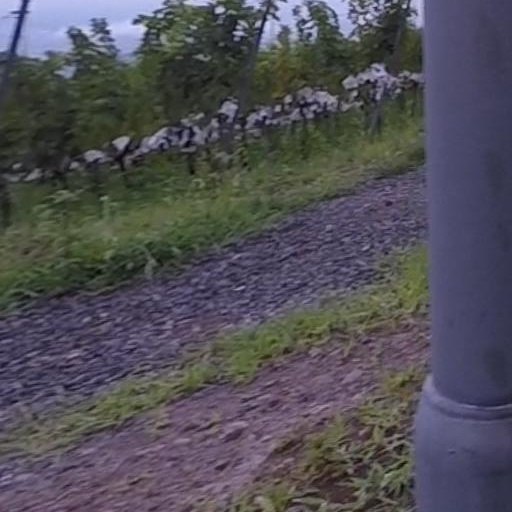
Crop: grape